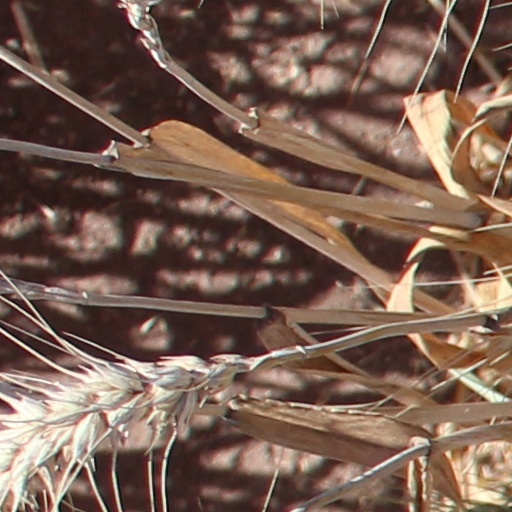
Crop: wheat